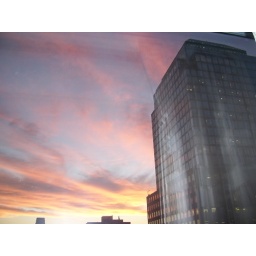
A beuatiful shot of the dawn sky in New York seen from the window of the Marriott Wall Street.